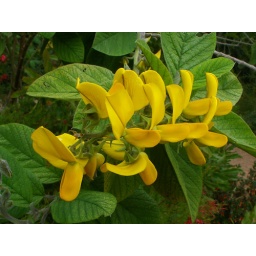
flower in golden gate park